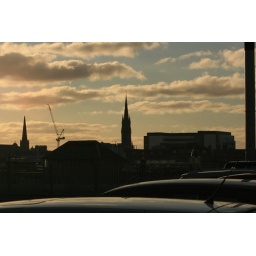
Photograph taken from the roof to car park on John lewis taken in Jan 2009